General Engineering & Dry Dock Company

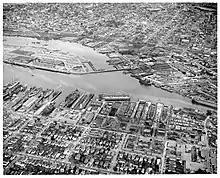
The General Engineering yard to the south of Coast Guard Island

General Engineering & Dry Dock Company was a shipbuilding and ship repair company in Alameda, California that was active from the 1920s through the 1940s. The company built ships for the Southern Pacific Railroad and the United States Coast Guard in the late 1920s and early 1930s and took part in the World War II shipbuilding boom, making diesel-propelled steel hulled auxiliaries for the United States Navy, primarily oceangoing minesweepers.